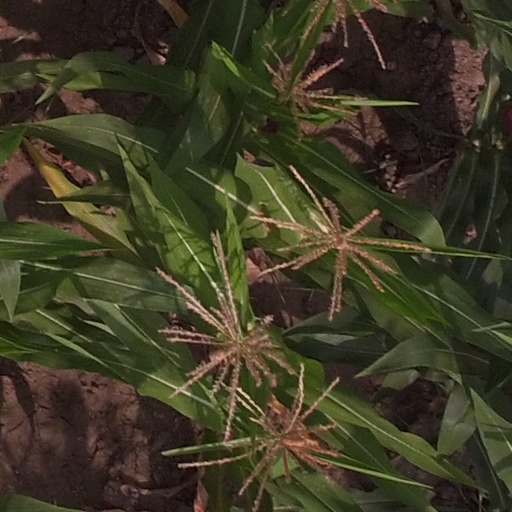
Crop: maize; corn